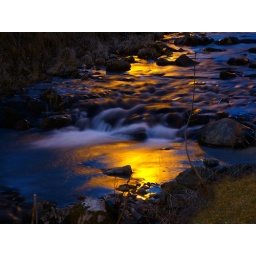
River lit by street lights and taken with a slow shutter speed to create a smooth water effect.